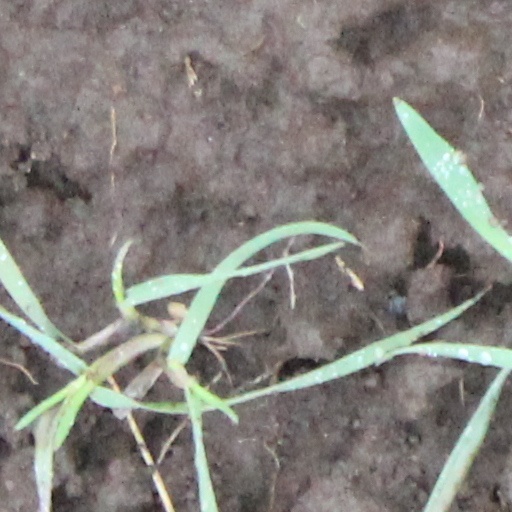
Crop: wheat